Dime novel

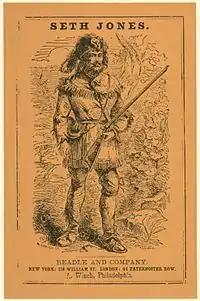
Cover of "Seth Jones; or, The Captives of the Frontier" by Edward S. Ellis (1860)

The dime novel is a form of late 19th-century and early 20th-century American popular fiction issued in series of inexpensive paperbound editions. The term "dime novel" has been used as a catchall term for several different but related forms, referring to story papers, five- and ten-cent weeklies, "thick book" reprints, and sometimes early pulp magazines. The term was used as a title as late as 1940, in the short-lived pulp magazine "Western Dime Novels". In the modern age, the term "dime novel" has been used to refer to quickly written, lurid potboilers, usually as a pejorative to describe a sensationalized but superficial literary work.